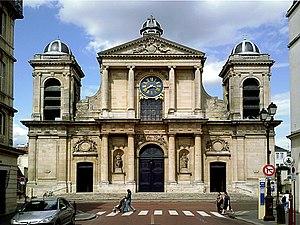
L'église Notre-Dame de Versailles (Yvelines). This building is classé au titre des Monuments Historiques. It is indexed in the Base Mérimée, a database of architectural heritage maintained by the French Ministry of Culture,
Cet article recense les monuments historiques de Versailles, en France.
Notre-Dame est un quartier de Versailles, dans le département français des Yvelines. Le quartier est situé au nord de l'axe du château-avenue de Paris, et tient son nom de l'église Notre-Dame - la paroisse du château. C'est le premier quartier, construit lors de la création de la ville nouvelle sous Louis XIV. On y trouve notamment le théâtre Montansier ouvert en 1777, le musée Lambinet, l’hôtel du bailliage qui abritait le tribunal local sous l’Ancien Régime - aujourd’hui le cœur du pittoresque quartier des antiquaires - et possède toujours les rues les plus commerçantes de Versailles : la rue de la Paroisse, la rue Hoche et la rue du Maréchal Foch, à quoi il faut ajouter, la place du Marché Notre-Dame, ceinturée par ses halles.
L'église Notre-Dame de Versailles est une église paroissiale située rue de la Paroisse, dans le quartier Notre-Dame, à Versailles, sa façade faisant face à la rue Hoche, anciennement rue Dauphine. Elle est notamment la paroisse du château de Versailles. Le curé actuel est le père Pierre Delort-Laval.
Versailles est une commune française, chef-lieu du département des Yvelines dans la région Île-de-France, mondialement connue pour son château ainsi que pour ses jardins, sites classés sous l’égide de l'UNESCO dans la liste du patrimoine mondial de l’humanité. D'après le recensement de 2015, la population de la ville est de 85 771 habitants.